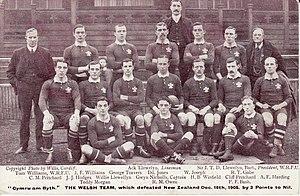
L'équipe du pays de Galles de rugby à XV est l'équipe nationale qui représente le pays de Galles dans les compétitions internationales majeures de rugby à XV, la Coupe du monde de rugby à XV et le Tournoi des Six Nations.
Charles Meyrick Pritchard, né le 30 septembre 1882 à Newport et mort au champ d'honneur le 14 août 1916 à Chocques lors de la bataille de la Somme, est un joueur de rugby à XV gallois, évoluant au poste d'avant pour le pays de Galles et essentiellement pour le club de Newport RFC.
John Dewar Dallas, né le 11 juin 1878 à Édimbourg et mort le 31 juillet 1942 à Aberdeen, est un joueur de rugby écossais, évoluant avec l'Écosse au poste d'avant, il a également arbitré.
John Frederick "Jack" Williams, né le 18 novembre 1882 à Scethrog et mort le 28 août 1911 au Nigeria, est un joueur de rugby à XV gallois, évoluant au poste de deuxième ligne pour le pays de Galles.
Clifford Charles Pritchard, né le 1ᵉʳ octobre 1881 à Pontypool et mort le 14 décembre 1954 dans la même ville, est un joueur de rugby à XV gallois, évoluant au poste de centre pour le pays de Galles.
Richard Morgan Owen, plus connu comme Dicky Owen, orthographié également Owens, né le 17 novembre 1876 à Swansea et mort le 27 février 1932 dans la même ville, est un joueur de rugby à XV gallois, évoluant au poste de demi de mêlée pour le pays de Galles.
L'équipe de Nouvelle-Zélande de rugby à XV en tournée en 1905-1906 – également connue sous le nom de The Originals – représentant la Nouvelle-Zélande, est la première équipe des All Blacks à se déplacer hors d'Australasie. Elle effectue une tournée en Grande-Bretagne en 1905, puis en France et enfin en Amérique du Nord en 1906.
Erith Gwyn Nicholls, né le 15 juillet 1874, mort le 24 mars 1939, est un joueur de rugby gallois, évoluant au poste de centre pour le pays de Galles et essentiellement pour le club de Cardiff RFC.
Chronologie du rugby à XV